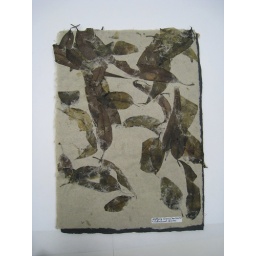
paper made from wallaby grass and lallowwood leaves from a co-op in australia.